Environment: real
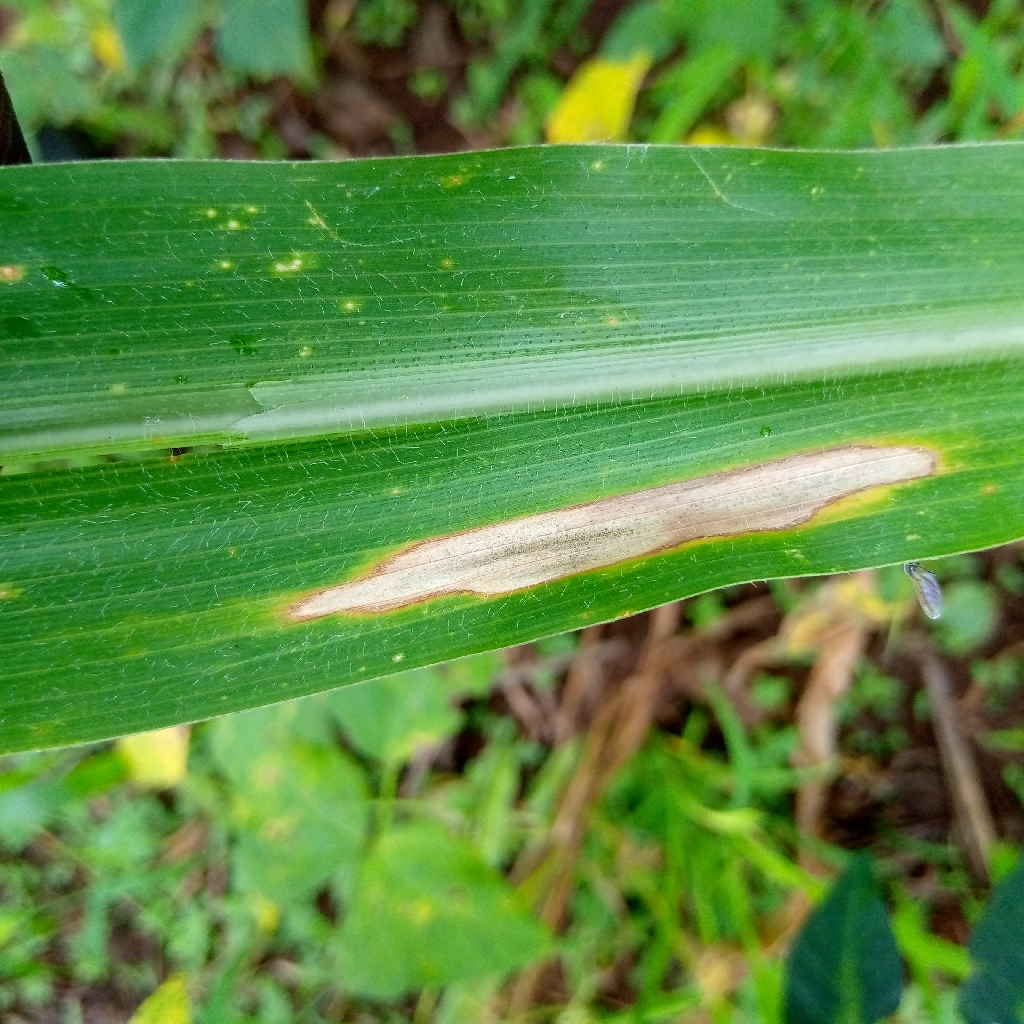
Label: northern_corn_leaf_blight